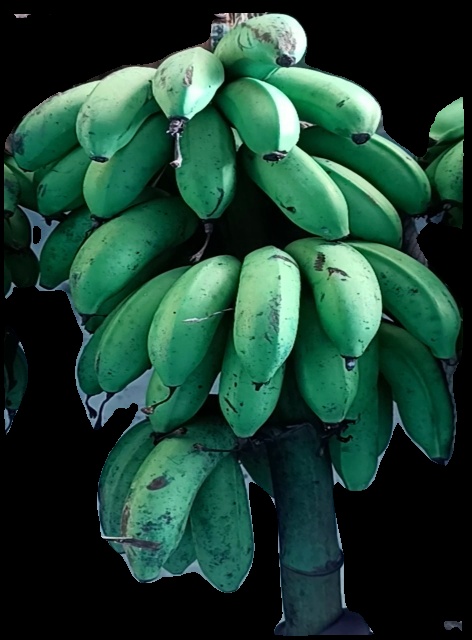
Variety: rasbale
Grade: grade2